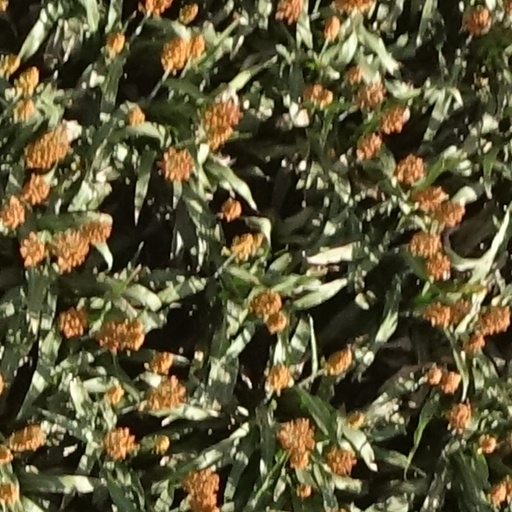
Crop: sorghum